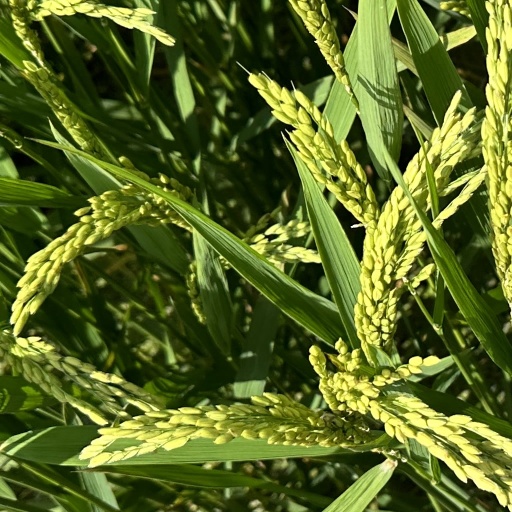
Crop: rice